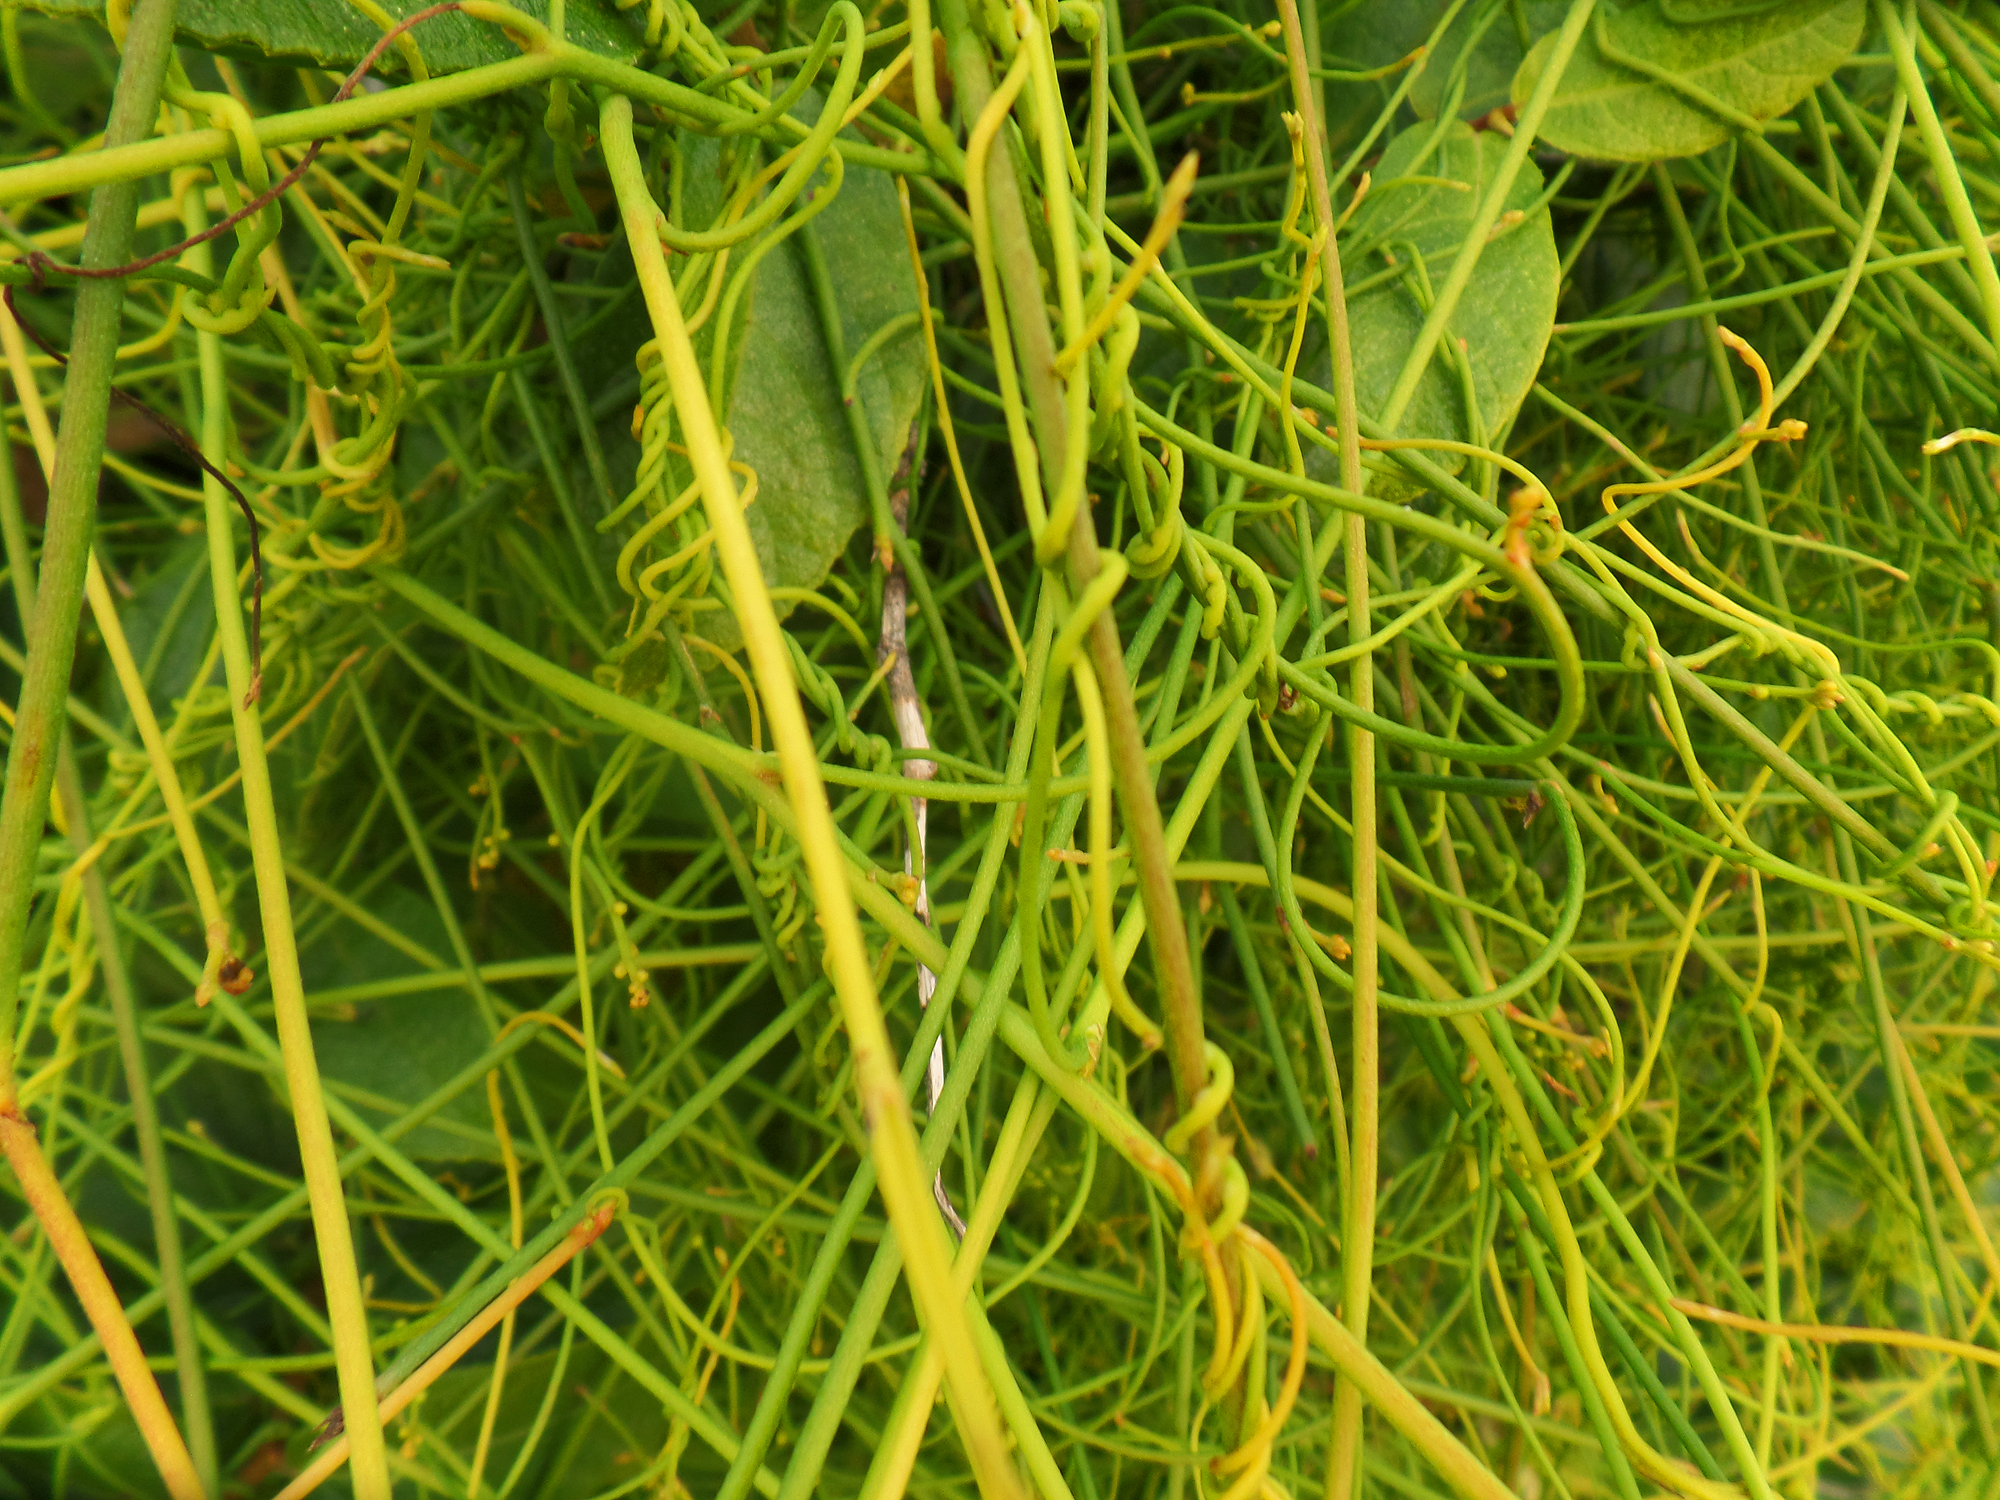
grass, plant, lawn, meadow, leaf, flower, green, produce, crop, soil, botany, agriculture, flora, australia, nsw, bendalongpoint, vines, grass family, plant stem, land plant